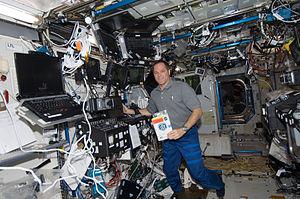
Destiny est le laboratoire spatial pressurisé américain de la Station spatiale internationale. Il est mis en orbite par la navette spatiale américaine et assemblé à la Station spatiale en février 2001 au cours de la mission Atlantis STS-98.
Kevin Anthony Ford est un astronaute américain né le 7 juillet 1960 à Portland dans l'Indiana. Il était aussi pilote d'essai sur F-16.